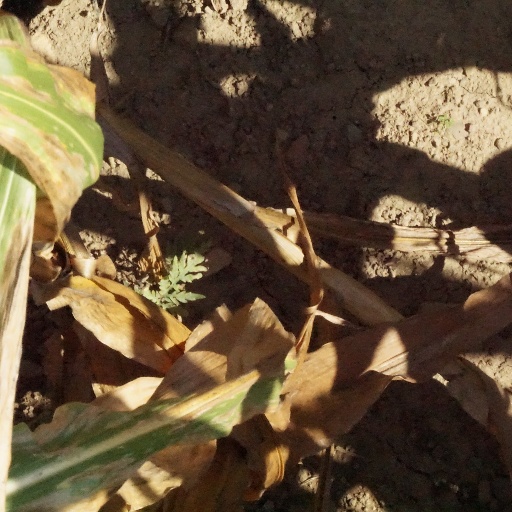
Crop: maize; corn